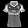
Label: T - shirt / top